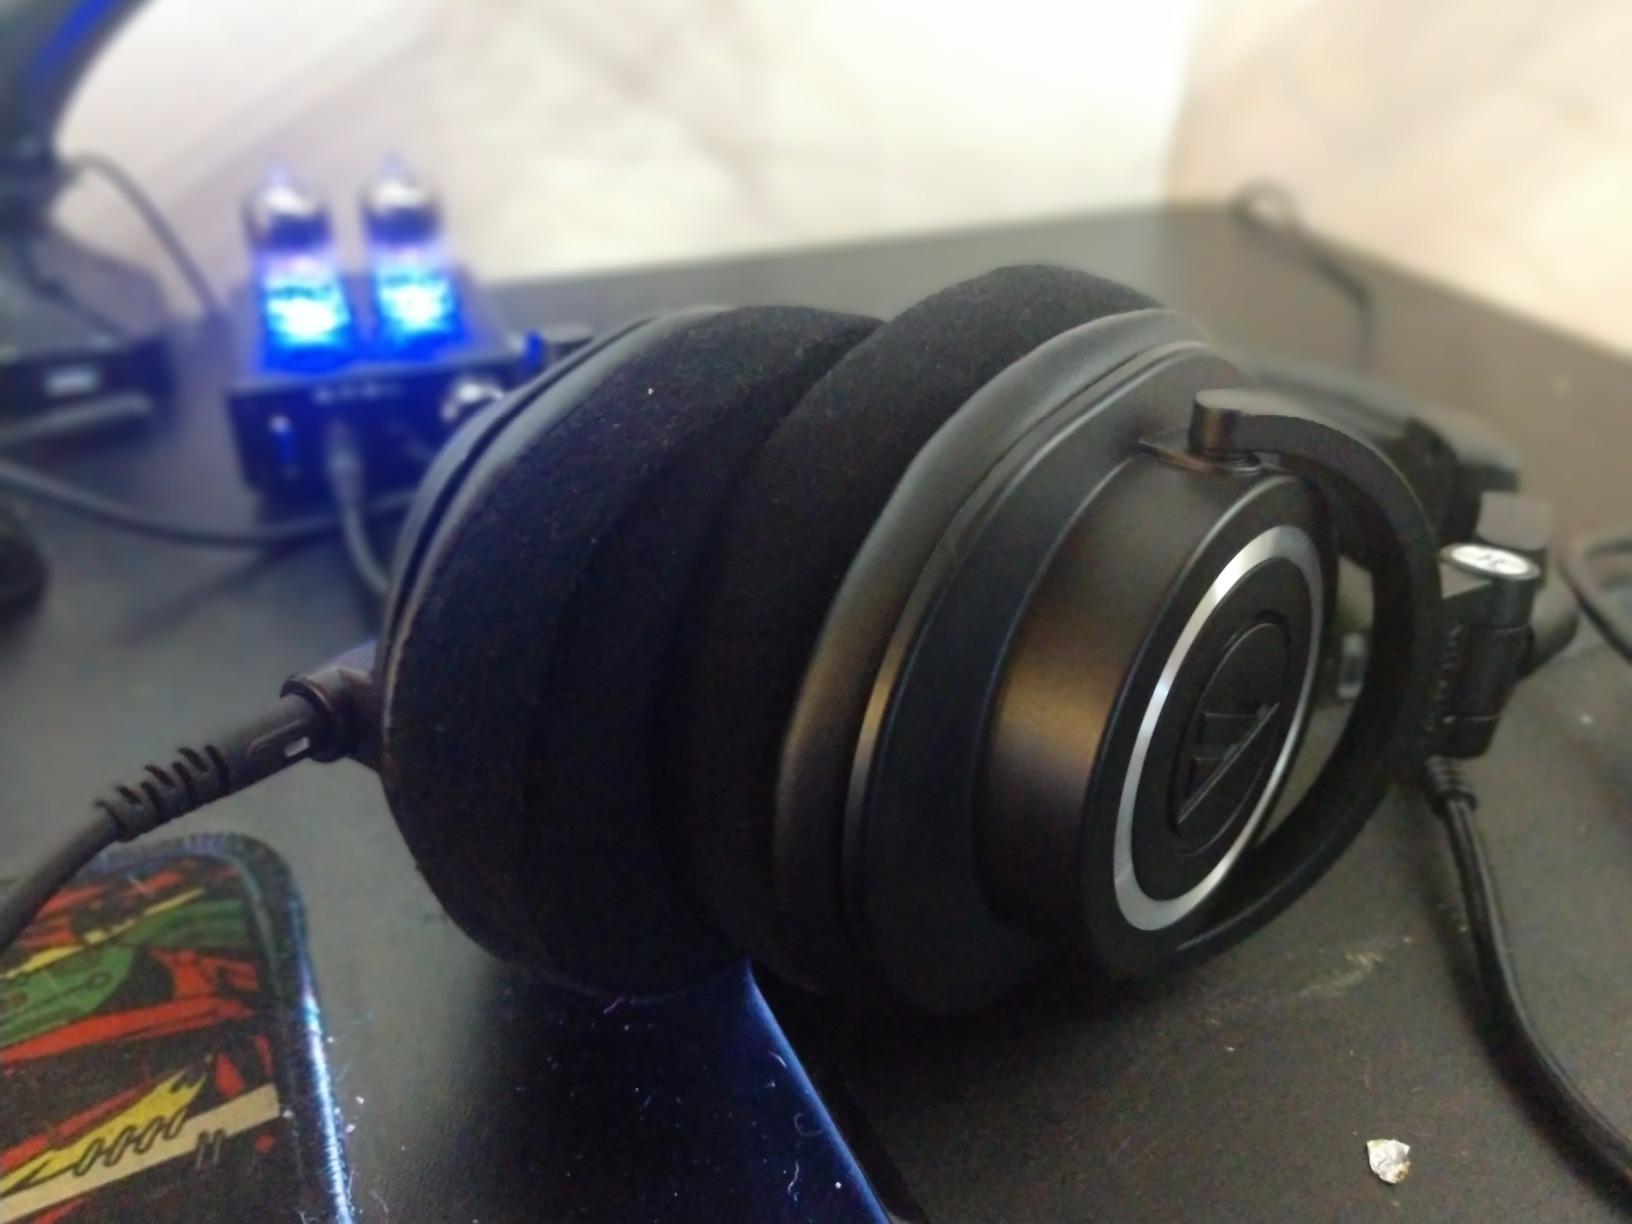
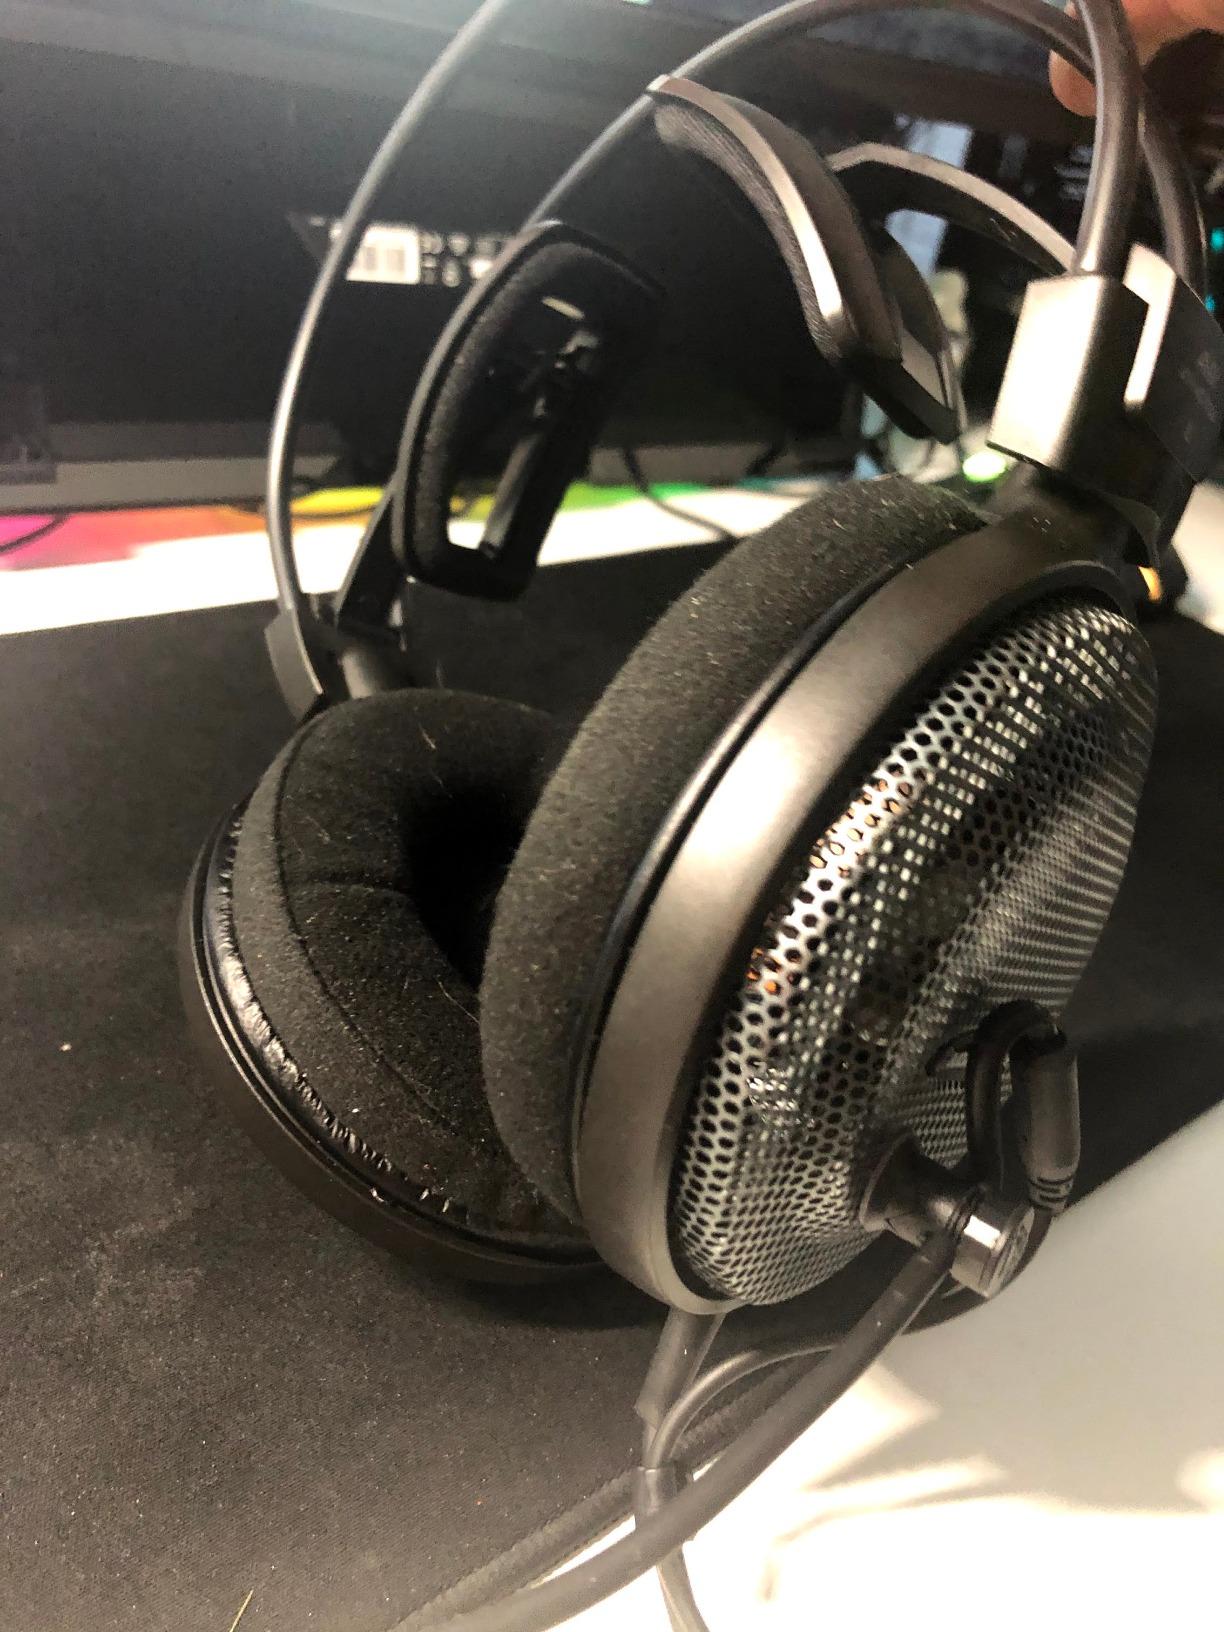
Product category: headphones
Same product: no